Capital city

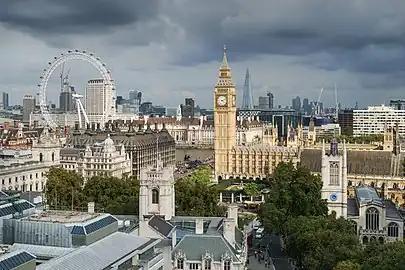
London, the capital of England and the United Kingdom, and the largest metropolitan area in Western Europe

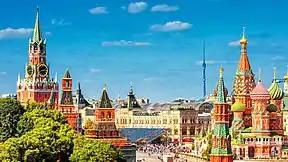
Moscow, the capital of Russia, and the former capital of the Soviet Union

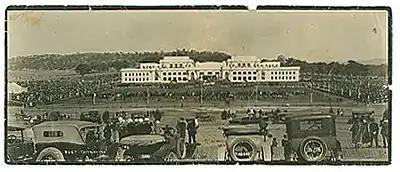
The Australian Parliament opened in the small town of Canberra in 1927 as a compromise between the largest cities, Sydney and Melbourne.

Many modern capital cities are located near the centre of the country, so that they are more accessible to its population and have better protection from possible invasions. The location may also be based on a compromise between two or more cities or other political divisions, historical reasons, or enough land was needed to deliberately build a new planned city for the capital. The majority of national capitals are also the largest city in their respective countries. Modern examples are Berlin, Cairo, London, Madrid, Mexico City, Moscow, Paris, Rome, Jakarta, Metro Manila, Seoul, and Tokyo.